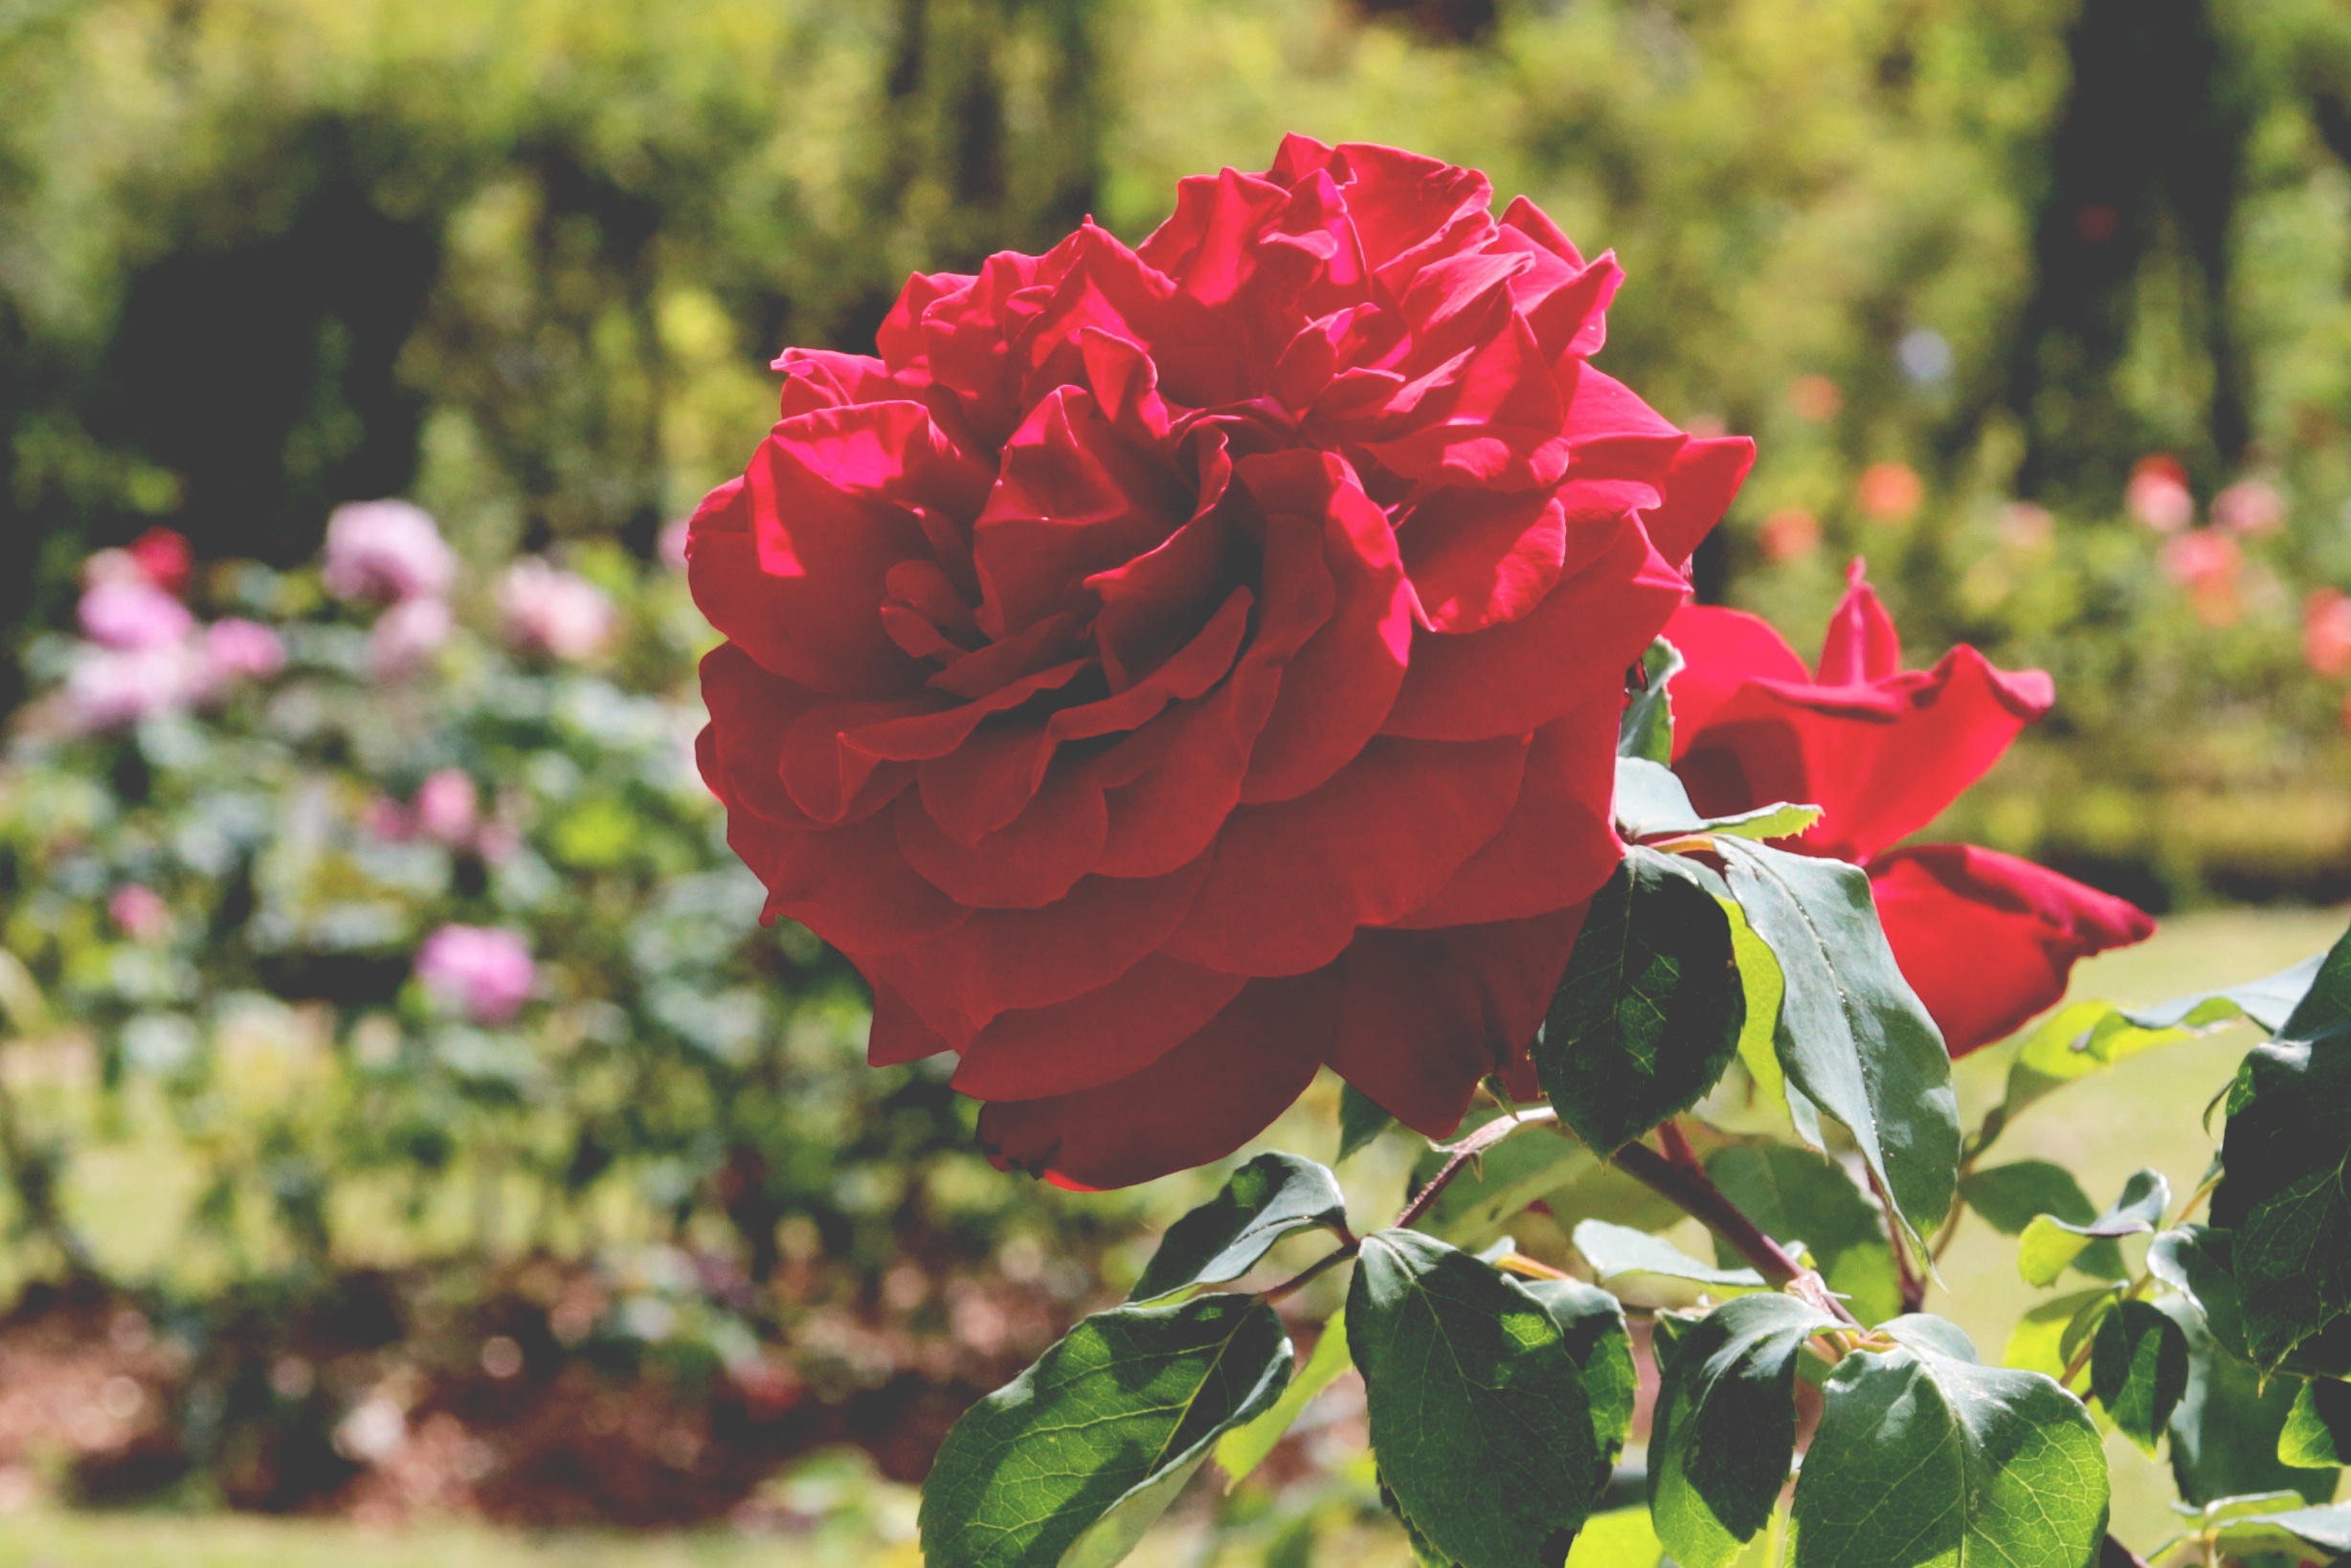
plant, flower, petal, rose, botany, flora, shrub, floribunda, flowering plant, garden roses, rose family, land plant, rosa centifolia